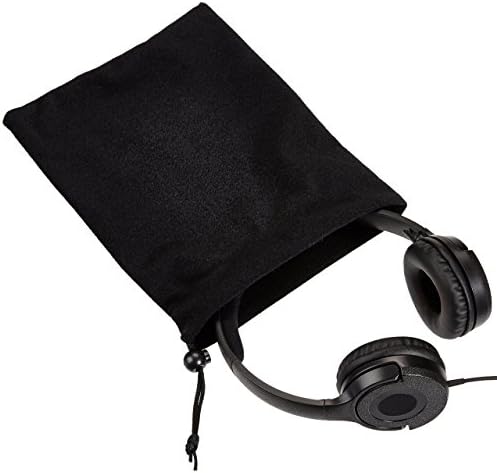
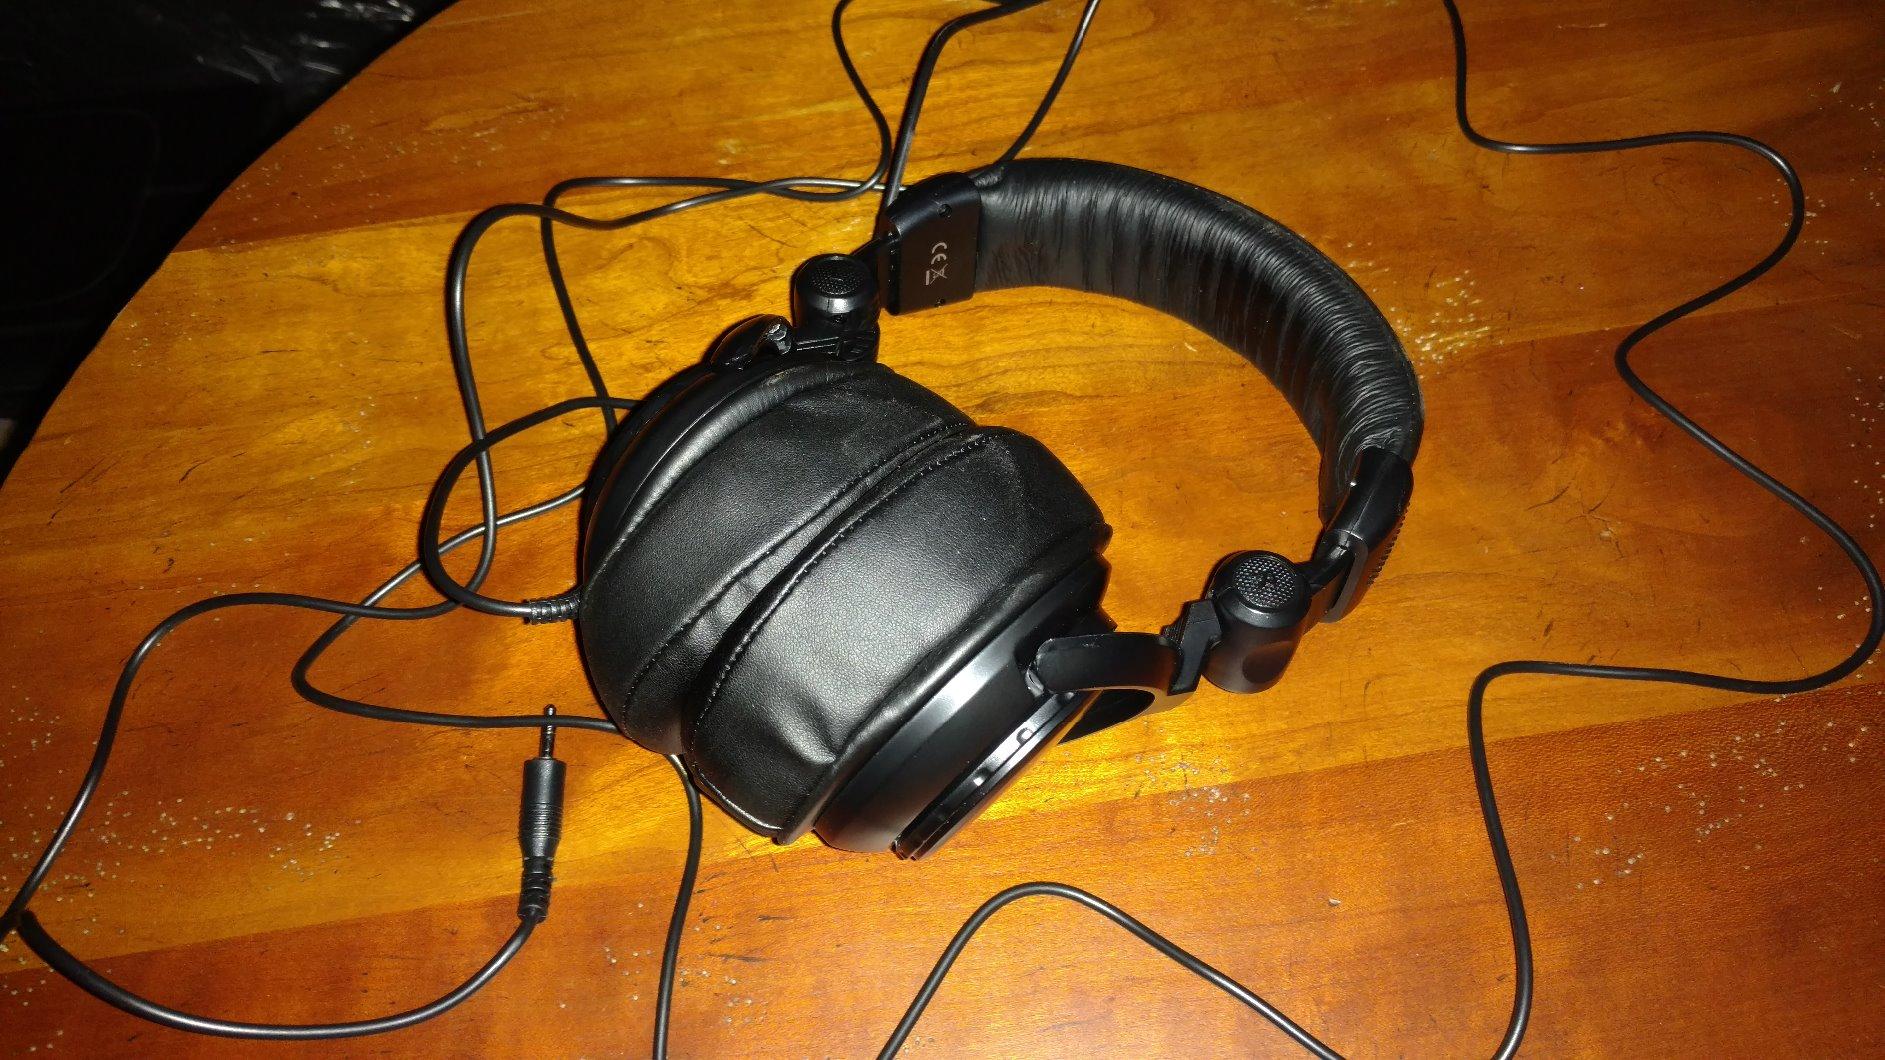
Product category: headphones
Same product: no